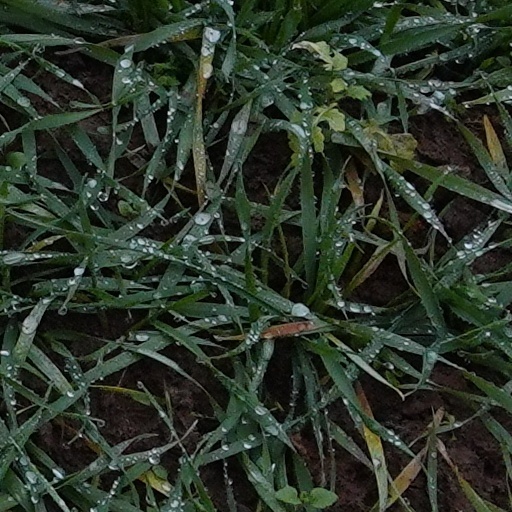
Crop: wheat